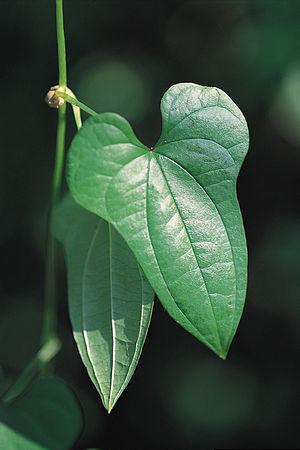
Dioscorea polystachya, appelé plus communément nagaimo, igname de Chine ou encore igname de Corée, est une espèce de plantes de la famille des Dioscoreaceae. Le tubercule de cet igname peut être mangé cru.